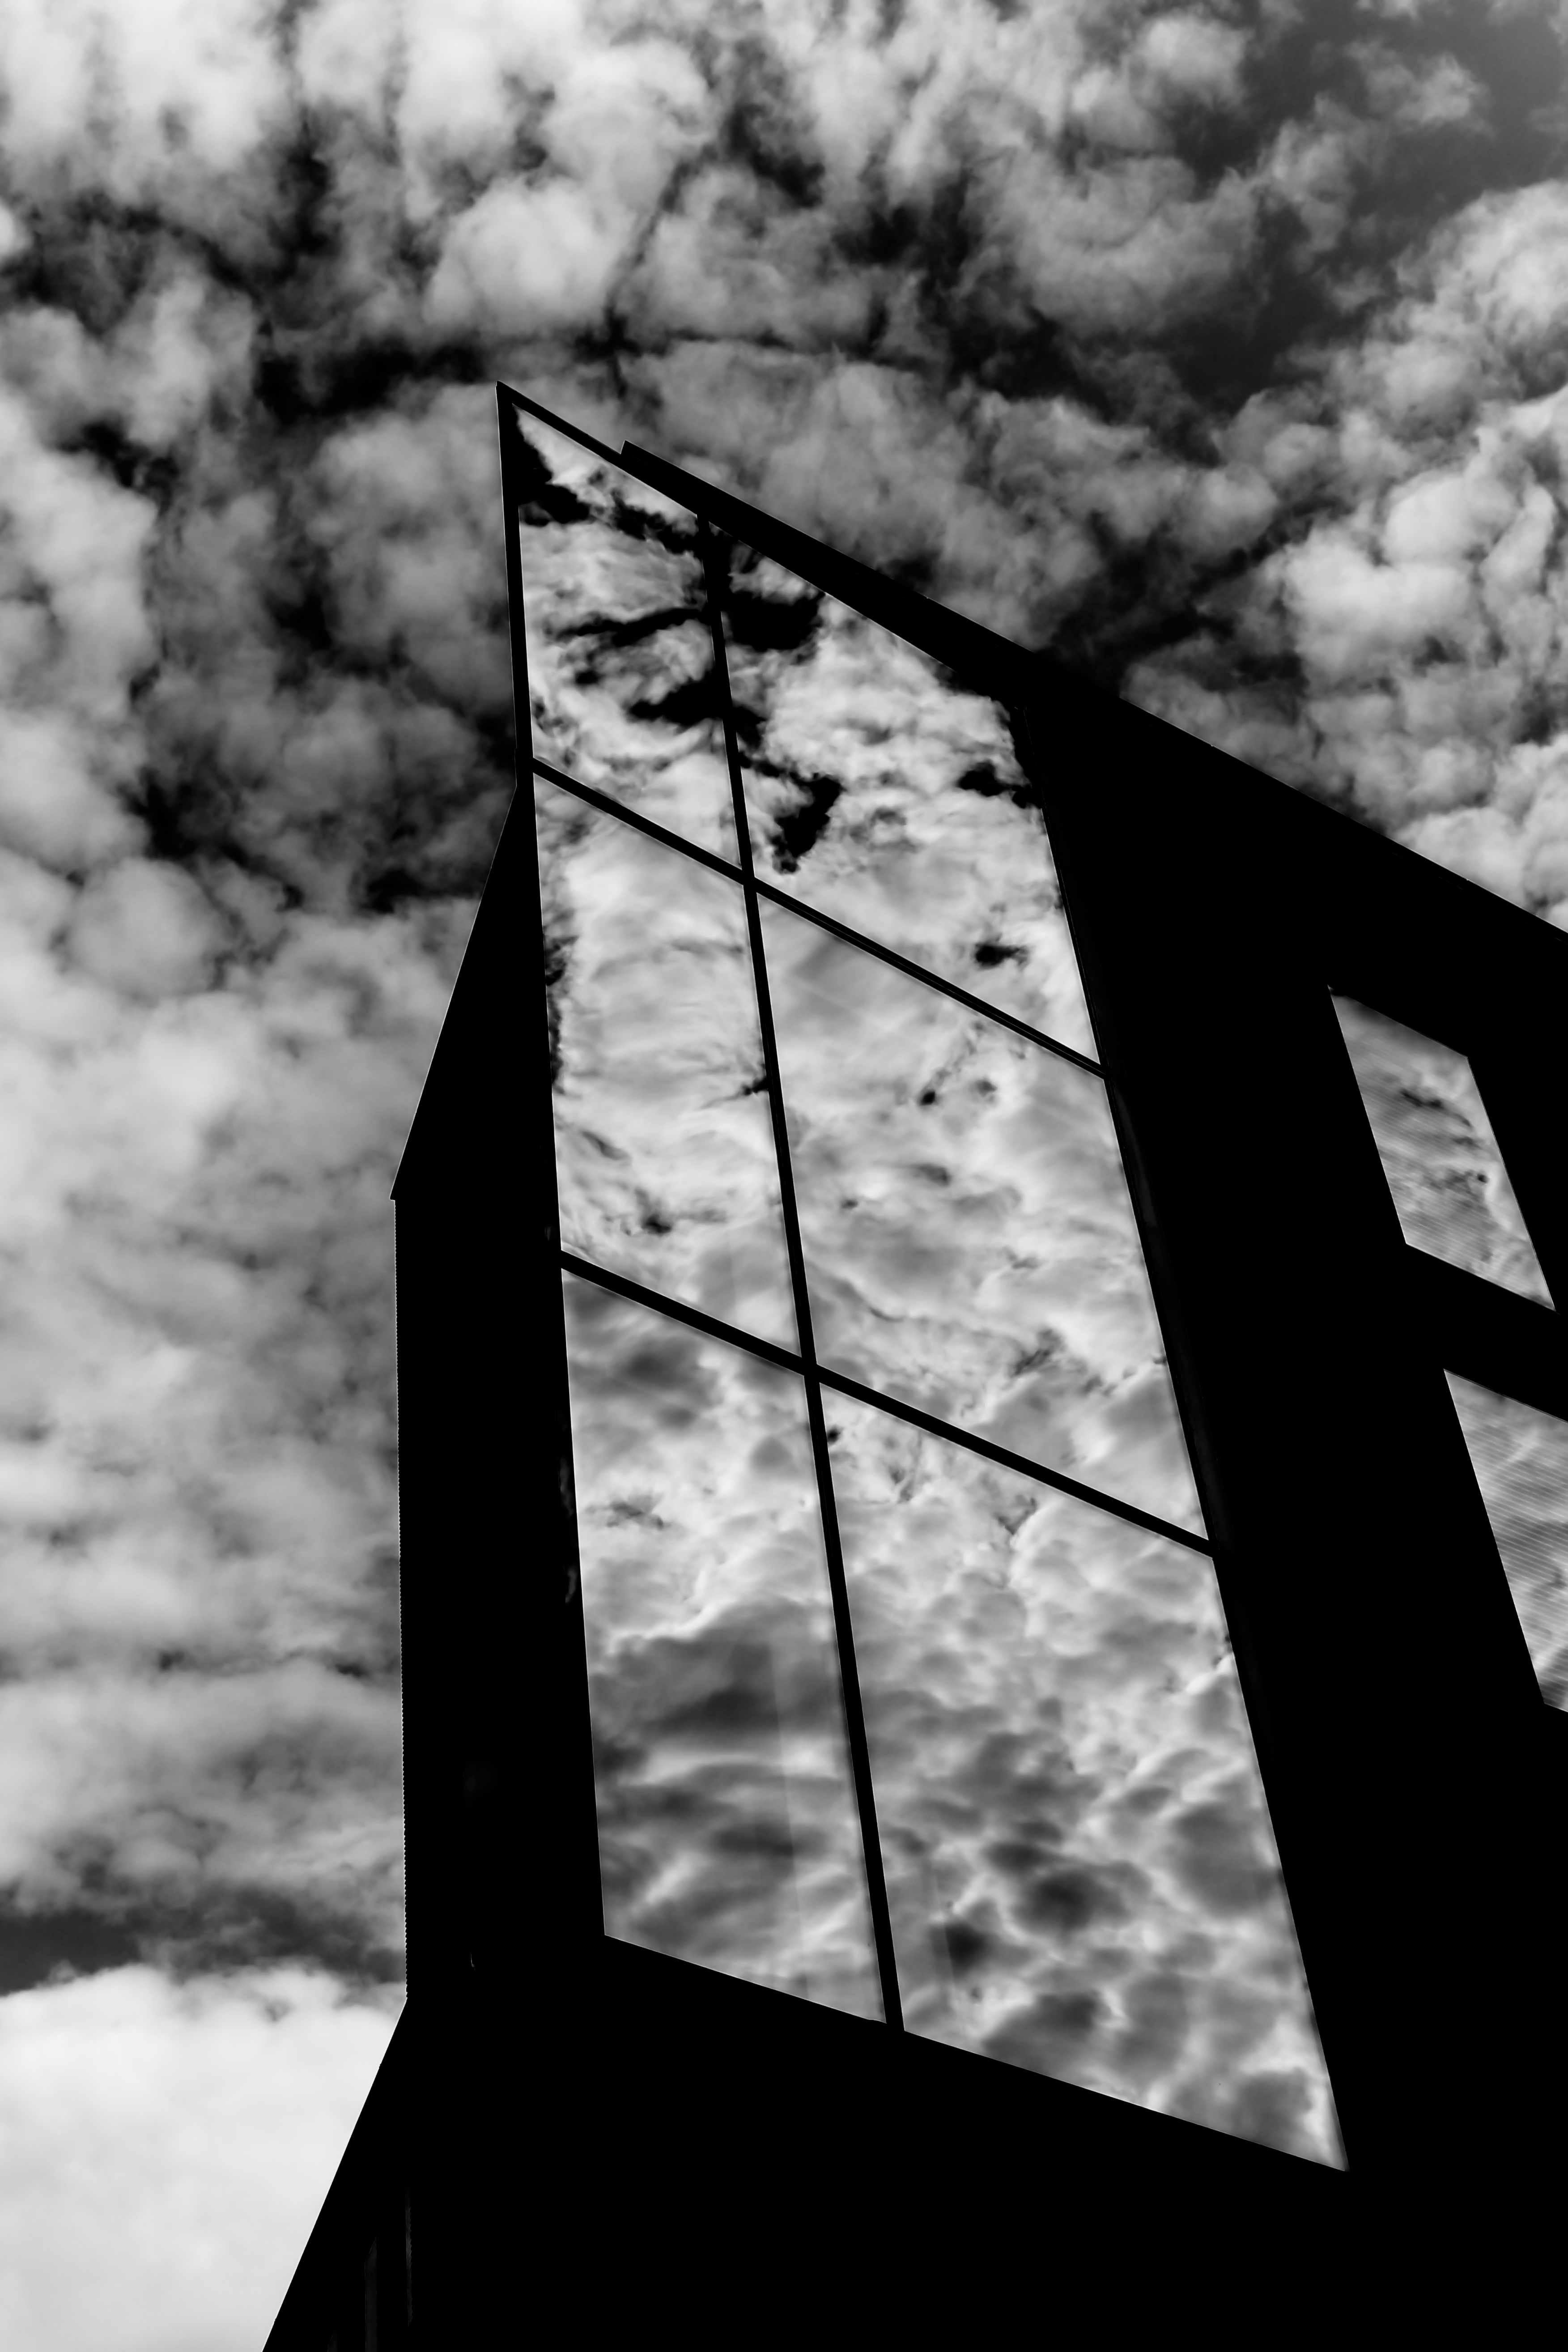
light, abstract, cloud, black and white, architecture, sky, white, sunlight, window, glass, building, dark, europe, reflection, shadow, facade, darkness, black, monochrome, bw, blackandwhite, blackwhite, art, lights, windows, minimalism, symmetry, mirror, noir, europa, germany, deutschland, alemania, allemagne, lichter, fenster, sw, schwarzweiss, reflektion, deutsch, schwarzweis, german, darksky, spiegel, gebude, shape, wolke, himmel, frankfurtmain, frankfurtammain, frankfurtam, frankfurtamain, francfort, germania, hesse, hassia, hessen, einfarbig, stdtisch, twartwit, architektur, fassade, wetter, abstrakt, minimalismus, fensterscheibe, glas, windowplane, abstraction, dunkel, frankfurt, monochrome photography